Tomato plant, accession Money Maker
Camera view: bottom (45 deg); turntable rotation: 240 degrees
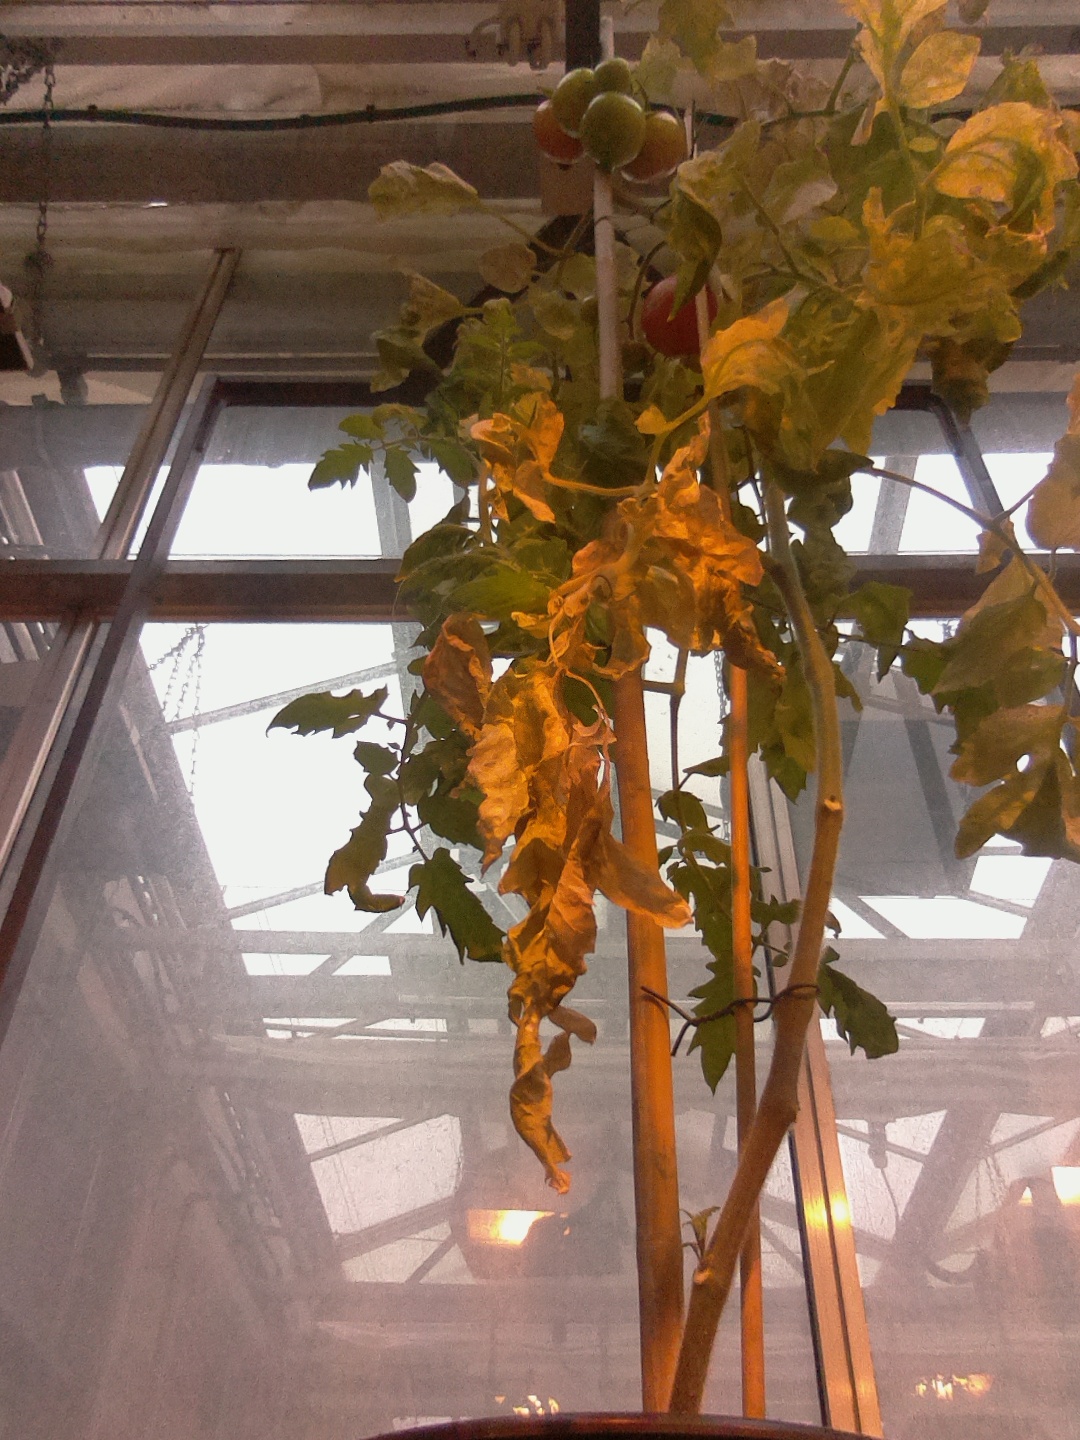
BBCH growth stage 83: 30%-40% of fruits show typical fully ripe color